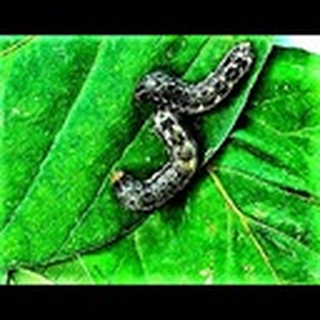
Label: cotton_army_worm